Battlement Mesa

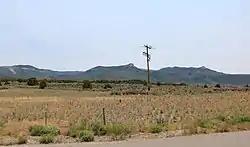
A view south towards Battlement Mesa from the intersection of Morrisania Mesa Road and County Road 309 in Garfield County,

Battlement Mesa is a large prominent mesa in western Colorado in the United States. It sits along the Garfield-Mesa county line, between the Colorado River to the north and Plateau Creek to the south.